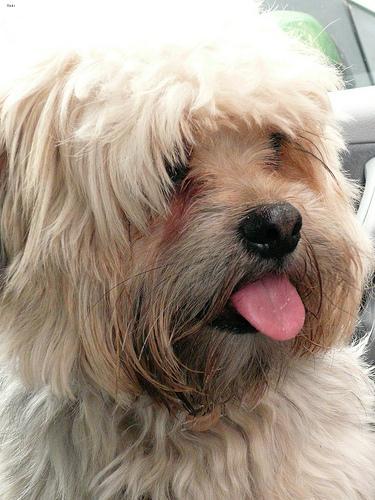
Breed: havanese